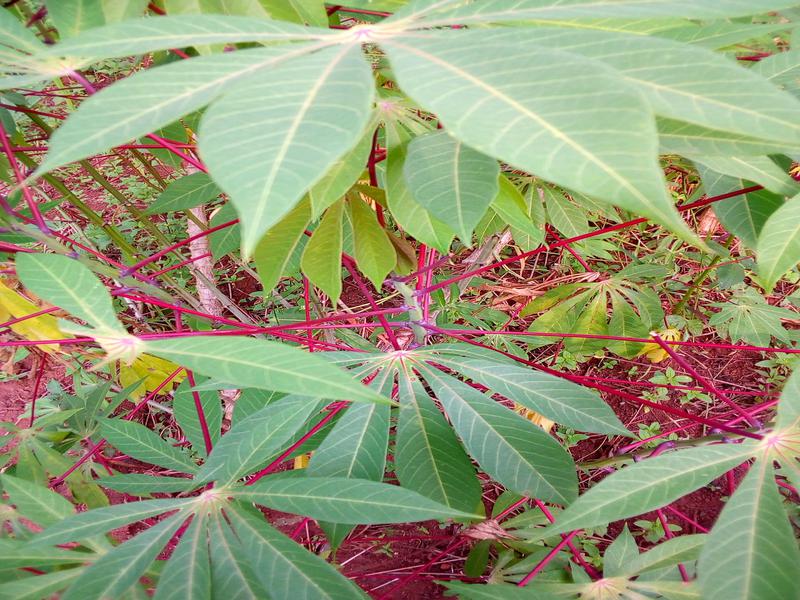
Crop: cassava
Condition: healthy